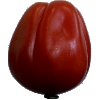
Label: tomato_heart